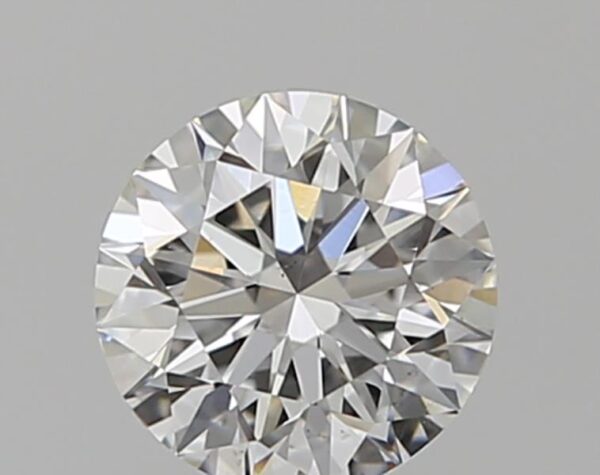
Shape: round
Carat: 0.61
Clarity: VS2
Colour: G
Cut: EX
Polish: EX
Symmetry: EX
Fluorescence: N
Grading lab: GIA
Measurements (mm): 5.37 x 5.41 x 3.39